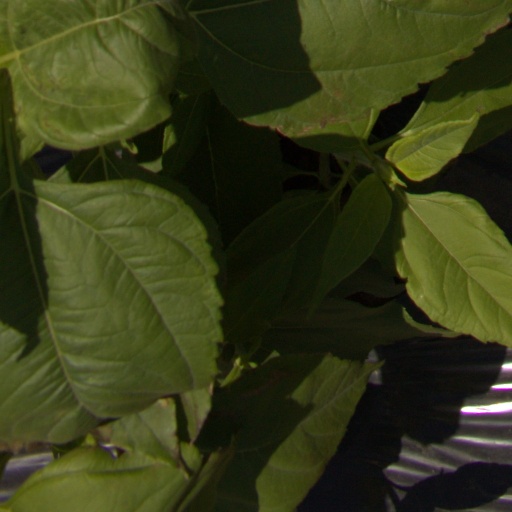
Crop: Jerusalem artichoke